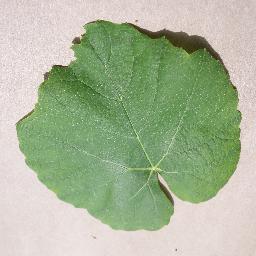
Label: Grape___healthy